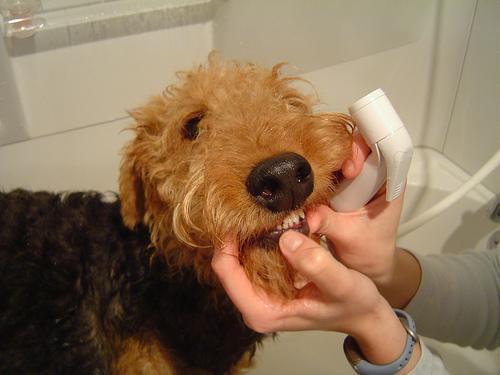
Airedale